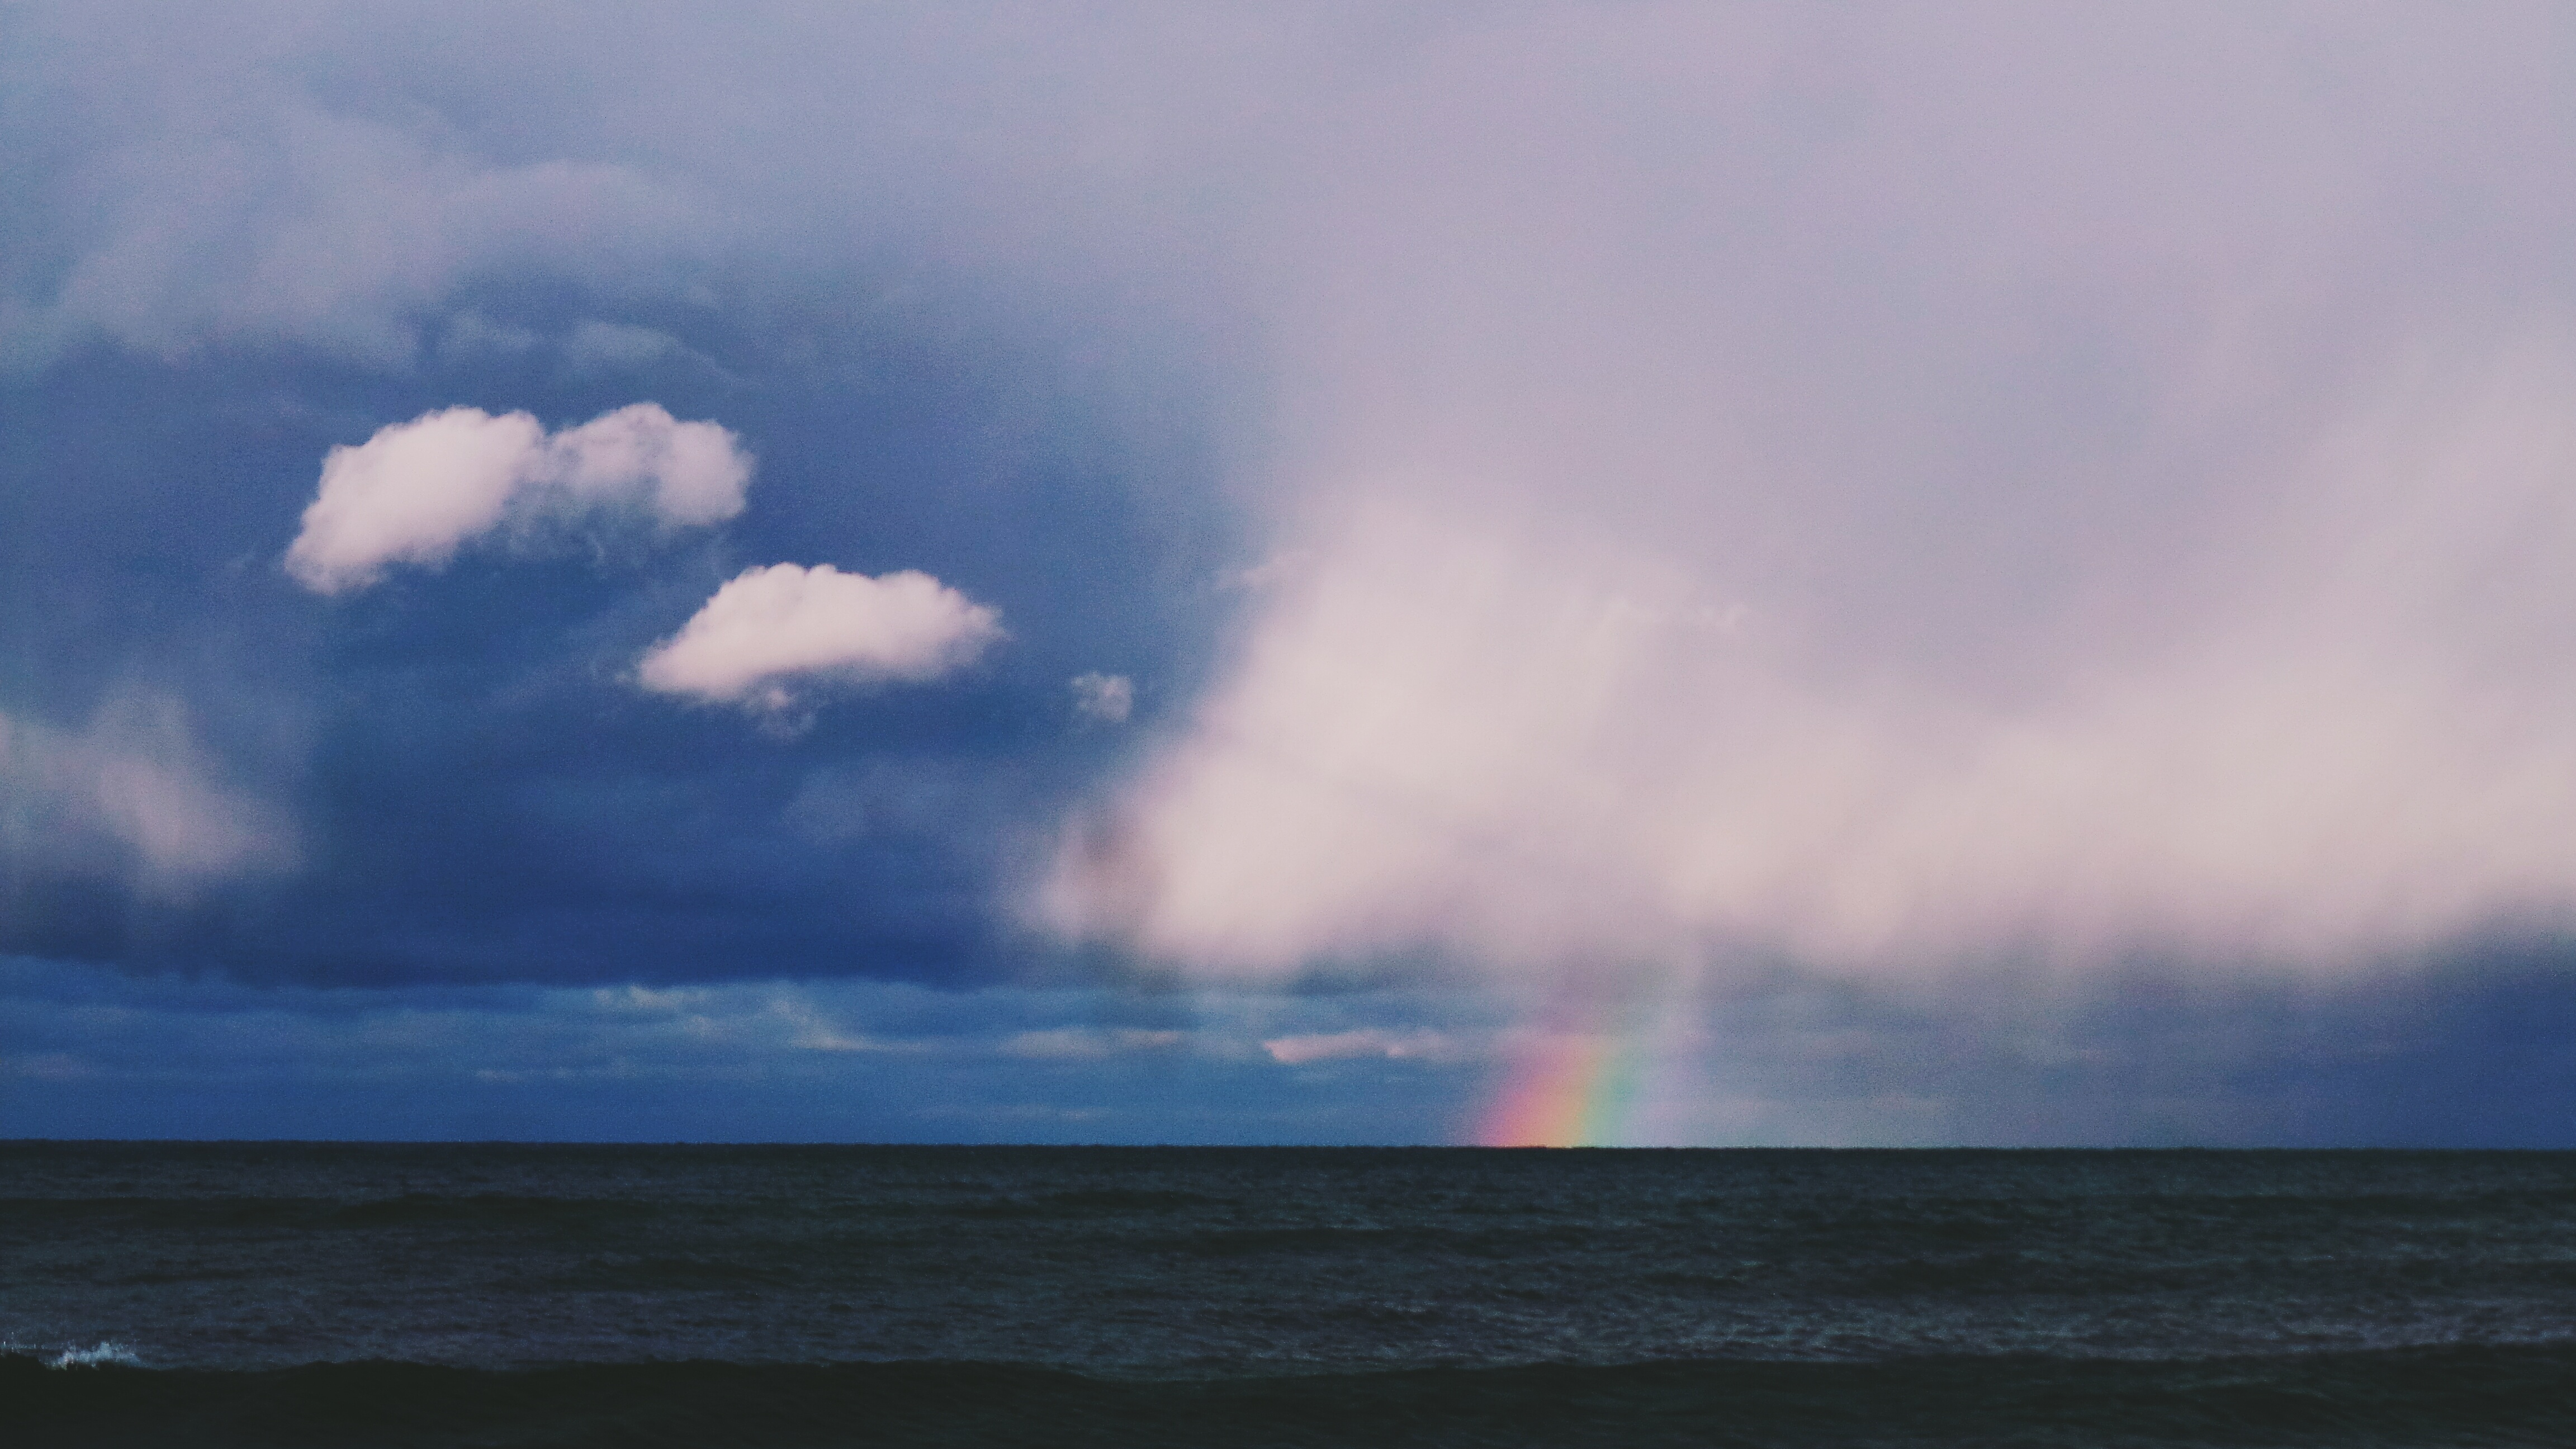
sea, ocean, horizon, cloud, sky, wave, atmosphere, weather, storm, cumulus, thunderstorm, meteorological phenomenon, geological phenomenon, wind wave